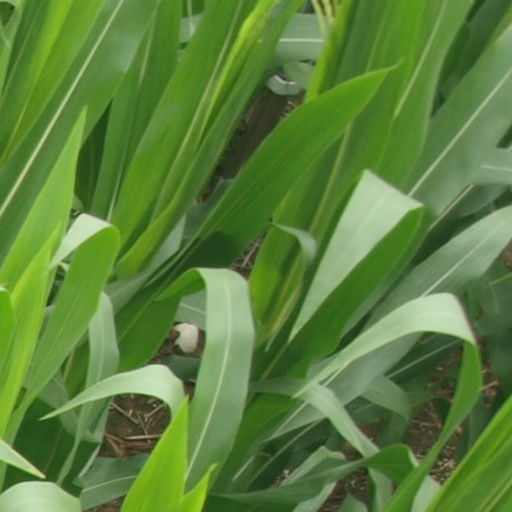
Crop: maize; corn